Jakub Krčín

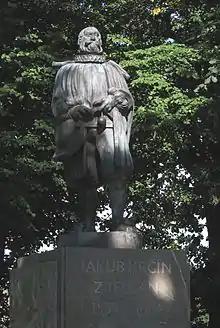
Statue of Jakub Krčín in Třeboň

Jakub Krčín of Jelčany (18 June 1535 – January or February 1604) was a Czech architect, engineer and manager. He worked for William of Rosenberg for 21 years. He was known for his organizational and economic skills, which made him the administrator of the largest property complex in Bohemia. Today he is best known as the founder of many fishponds in Bohemia, including the largest fishpond in the world, Rožmberk Pond.